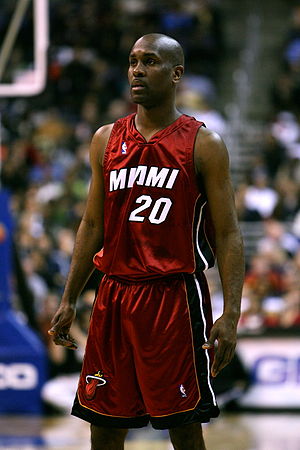
Gary Payton
Gary Payton
Gary Dwayne Payton Sr. er en amerikansk tidligere basketballspiller, der spillede 17 år i NBA-ligaen.